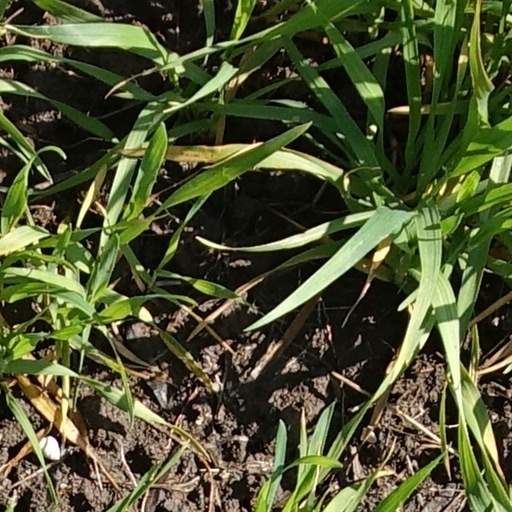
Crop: wheat